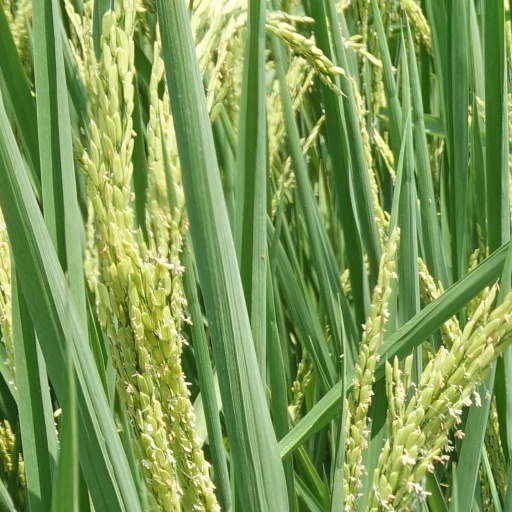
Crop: rice